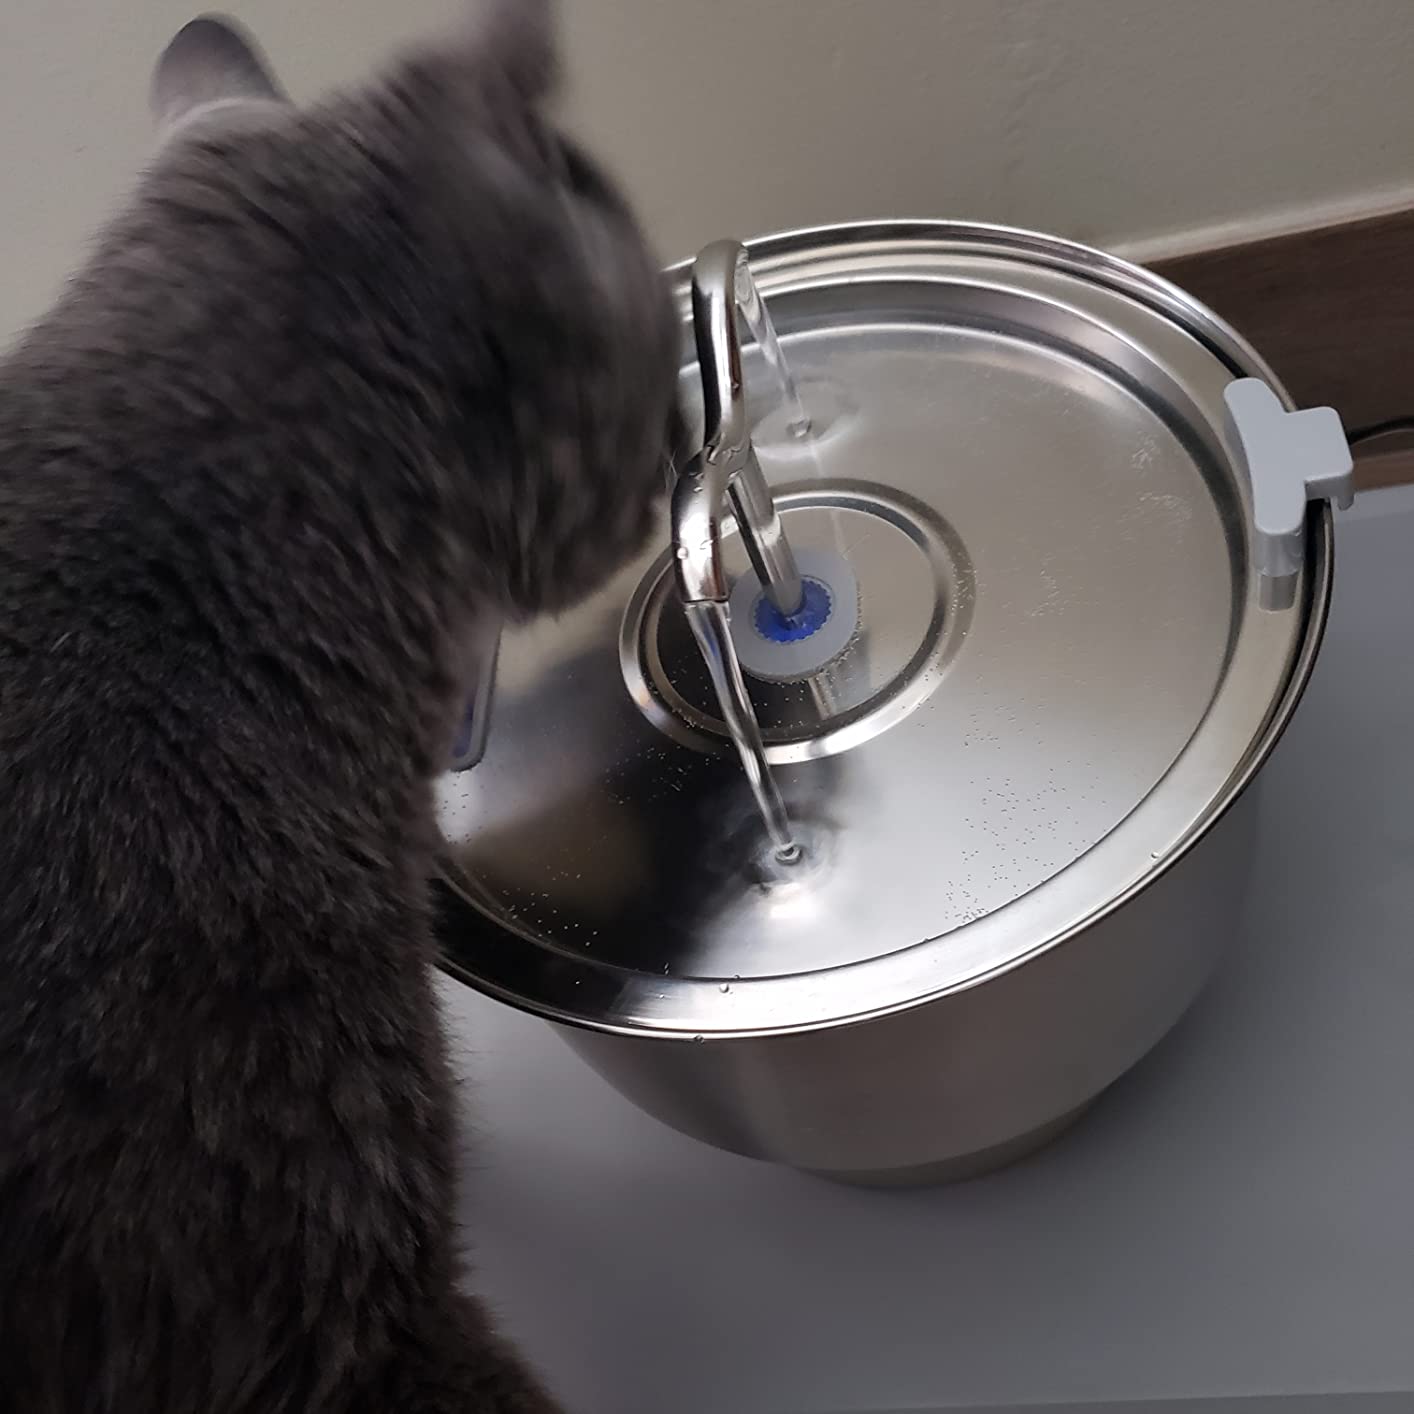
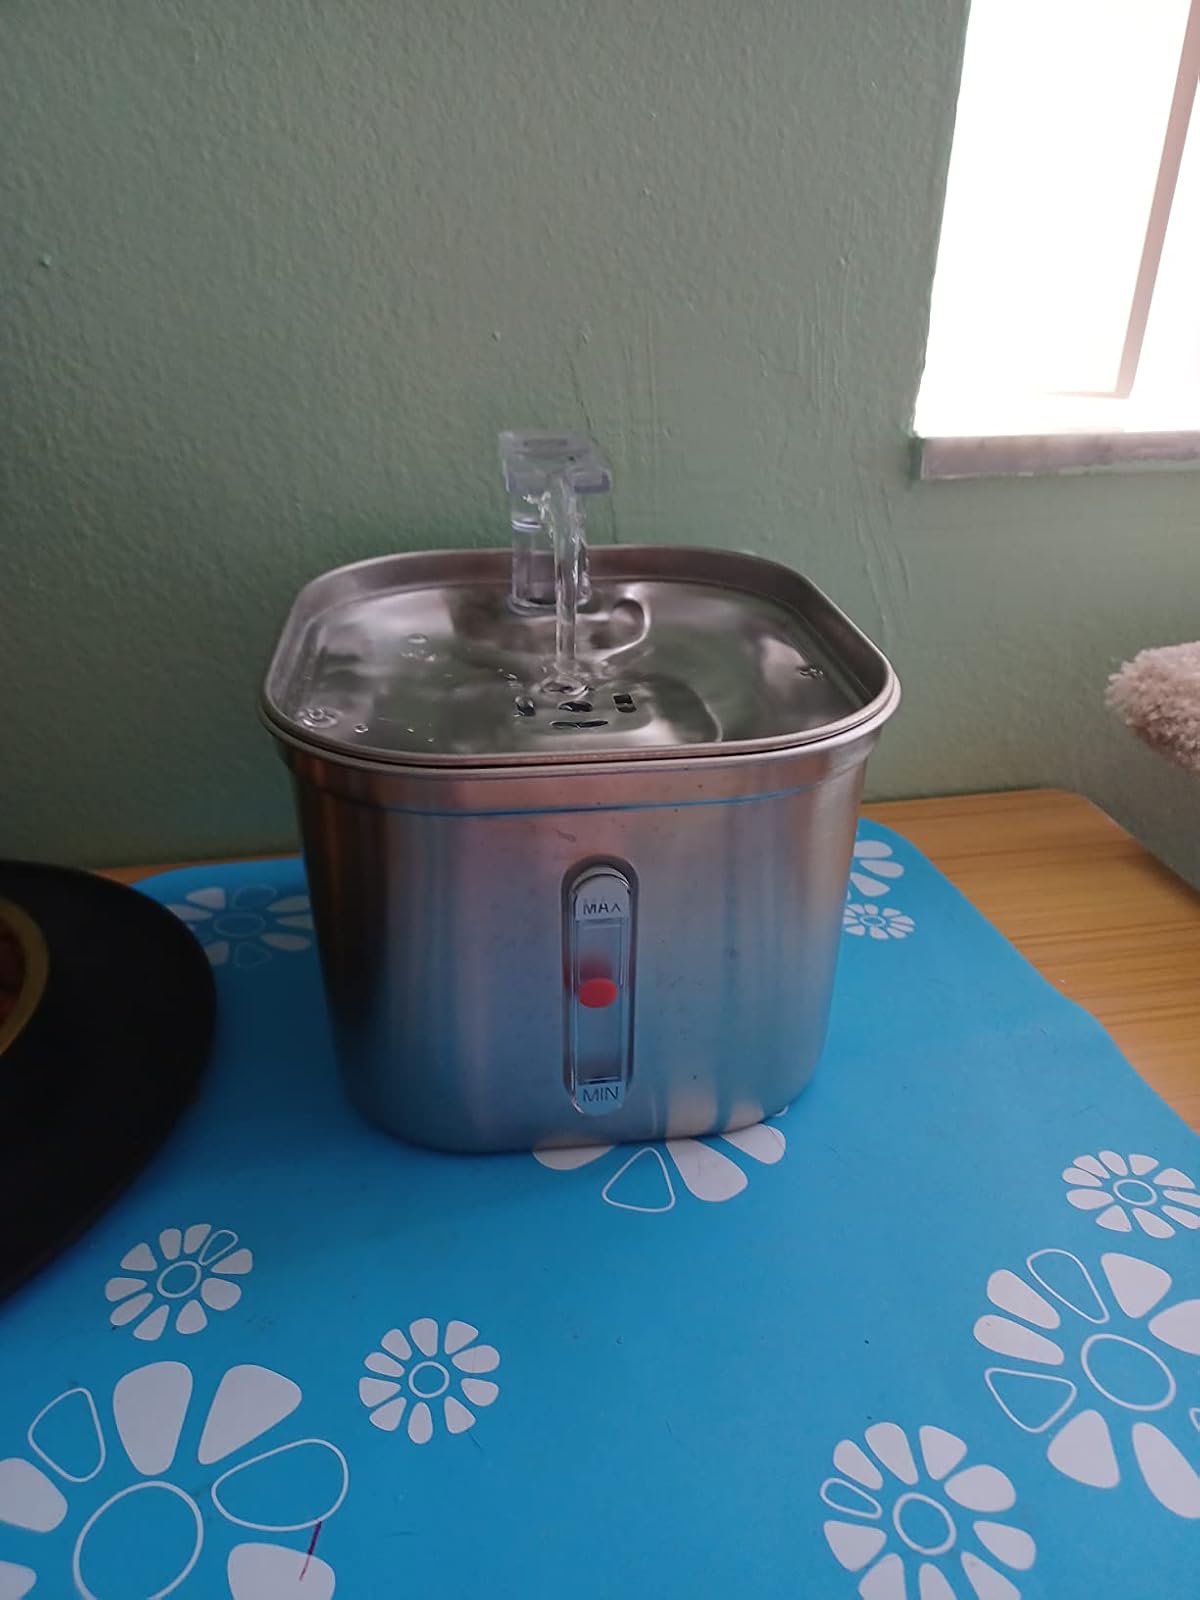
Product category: items_bowl
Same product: no